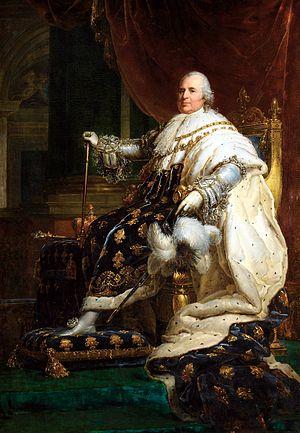
Louis XVIII de France en costume de sacrePortuguês: Luís XVIII da França
Le gouvernement de Gand est le gouvernement en exil de Louis XVIII lors des Cent-Jours. Alors que Napoléon Iᵉʳ rassemble des forces et monte vers Paris, le souverain prend des décisions maladroites. Il se prive ainsi de soutien national et international, s'estimant capable de rétablir la situation. En appelant à la défense de la charte, en refusant l'intervention d'armées étrangères, en demandant fidélité à sa propre armée largement acquise au souvenir napoléonien, Louis XVIII se trouve finalement dans l'impasse. Le roi quitte Paris le 19 mars 1815 et franchit les frontières françaises le 23 mars 1815 pour s'installer à Gand.
La Première Restauration est une période de l'histoire de France qui voit brièvement le retour de la dynastie des Bourbon sur le trône, entre l'abdication de Napoléon Iᵉʳ au printemps 1814 et les Cent-Jours, en mars 1815. Le régime voit le jour à la suite de la victoire de la Sixième Coalition dans le cadre de la campagne de France, alors que le pays est las des conflits vécus durant le Premier Empire. Alors que les puissances alliées sont partagées au sujet de la personne à placer sur le trône de France, un jeu subtil s'établit entre les Bourbon en exil, les institutions françaises et les puissances étrangères, avant que l'abdication de l'Empereur le 6 avril ouvre la voie à Louis XVIII, qui rentre à Paris à la fin du mois et s'installe au palais des Tuileries.
Le titre de roi de France et de Navarre a été porté pendant plus de deux siècles par les rois de France de la maison de Bourbon, à partir de l'avènement d'Henri III, roi de Navarre, au trône de France, sous le nom d'Henri IV, dans le contexte d'une union des Couronnes de France et de Navarre.
Cet article liste les coprinces d'Andorre.
Le projet de constitution du 29 juin 1815 est un texte constitutionnel français proposé par la Chambre des représentants élue durant les Cent-Jours. Ce projet fut préparé par une commission, désignée par la Chambre le 23 juin 1815, au lendemain de l'abdication de Napoléon Iᵉʳ, et déposé le 29 juin 1815 à cette même assemblée.
La rue Monsieur est une rue du 7ᵉ arrondissement de Paris.
La Restauration, appellation courante, est la période de l'histoire de France correspondant à la restauration de la monarchie en tant que régime politique en France, ou plus exactement dans ce qu'il restait de l'Empire napoléonien. Elle se subdivise en :
Le projet de constitution du 6 avril 1814 est une proposition de constitution faite par le Sénat conservateur, lors de la chute du Premier Empire. Elle fut rejetée par Louis XVIII dans sa « Déclaration de Saint-Ouen ».
Louis XVIII — né à Versailles le 17 novembre 1755 sous le nom de Louis Stanislas Xavier de France, et par ailleurs comte de Provence — est roi de France et de Navarre du 6 avril 1814 au 20 mars 1815 puis du 8 juillet 1815 à sa mort, le 16 septembre 1824, à Paris.